James Henthorn

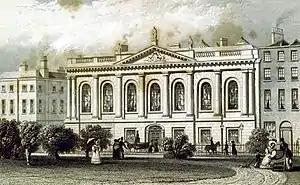
"The College of Surgeons, Dublin". 1837.

James Henthorn (1744 – 28 December 1832) was the president of the Royal College of Surgeons in Ireland (RCSI) in 1822.